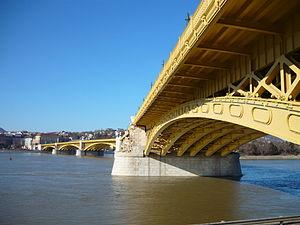
Cette liste de ponts de Hongrie présente les ponts remarquables de Hongrie, tant par leurs caractéristiques dimensionnelles, que par leur intérêt architectural ou historique.
Le Margit híd, est un pont de Budapest. Il franchit le Danube au sud du Margit-sziget, dans le prolongement du Nagykörút. Il relie le 2ᵉ arrondissement sur la rive occidentale, aux 5ᵉ et 13ᵉ arrondissement sur la rive orientale. Axe de communication important de la ville, le pont est notamment parcouru par les lignes 4 et 6 du réseau de tramway.